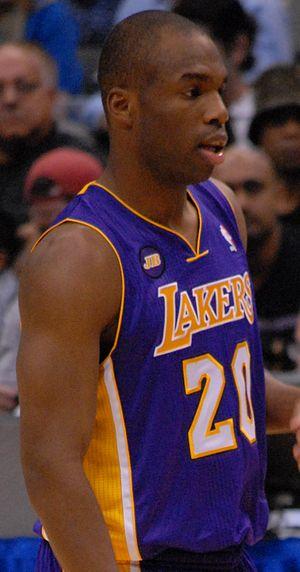
Jodie Meeks, né le 21 août 1987 à Nashville, aux États-Unis, est un joueur américain de basket-ball. Il évolue au poste d'arrière.